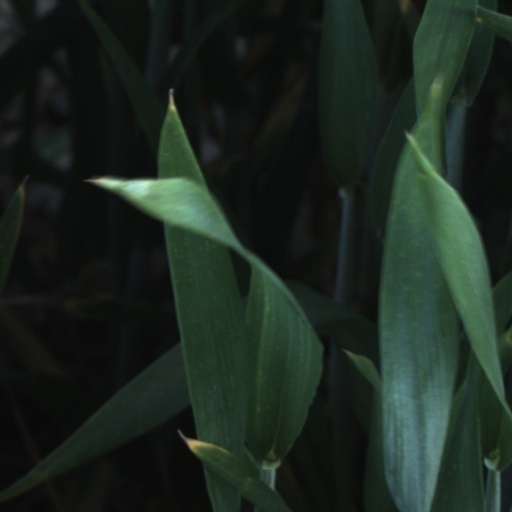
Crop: wheat